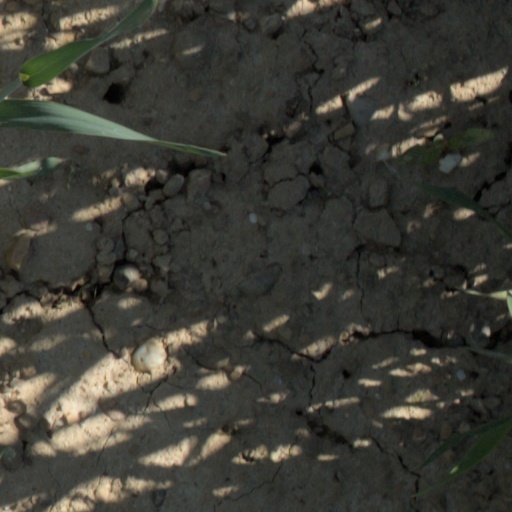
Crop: wheat